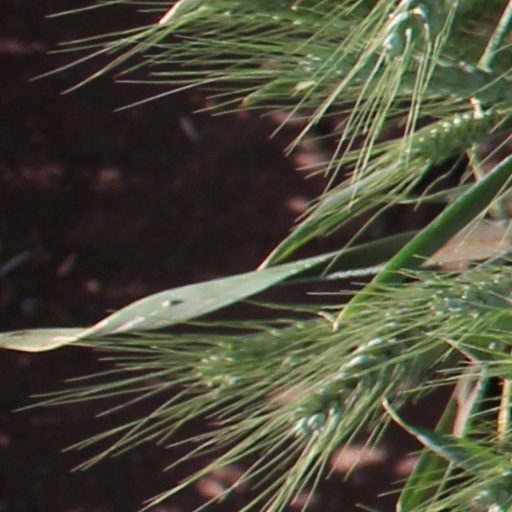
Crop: wheat